Karol Świerczewski

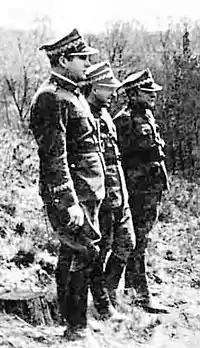
Michał Rola-Żymierski, Marian Spychalski and Karol Świerczewski (from left to right)

In 1931-1933 and maybe later Świerczewski was heavily involved in armed insurrection trainings, delivered by Comintern to Spanish communists in Moscow. His direct role is inclear, though he later produced highly detailed reports on the classes given; he suggested a number of measures to improve their quality. Already at the time he used the nick-name "Walter". In late 1935, when officer ranks were introduced in the Soviet Army, Świerczewski was classified as colonel.